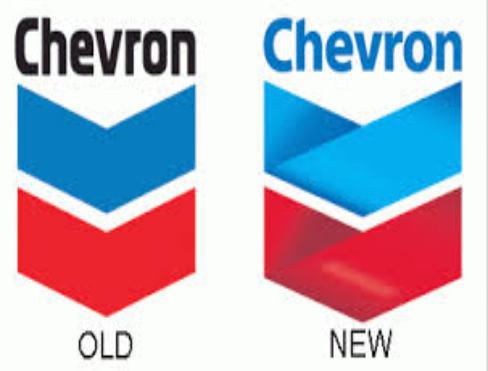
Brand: Chevron
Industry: Transportation